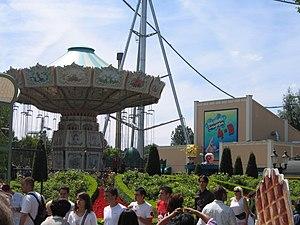
French Cancan à Walibi Belgium
L’histoire de Walibi Belgium commence lorsque l'homme d'affaires belge Eddy Meeùs se lance dans une nouvelle activité de retour du Zaïre, ancien Congo belge. Le parc d'attractions est inauguré le 26 juillet 1975 sous le nom de Walibi.